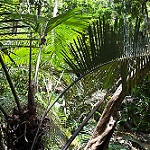
Scene: Outdoor